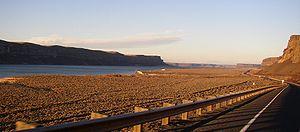
La Grand Coulee est un ancien lit du fleuve Columbia dans l'État de Washington. Ce site classé National Natural Landmark s'étend du barrage de Grand Coulee au lac Soap, et surplombée par les Dry Falls.
Le Columbia est un fleuve circulant du Canada aux États-Unis avant de se jeter dans l'océan Pacifique.